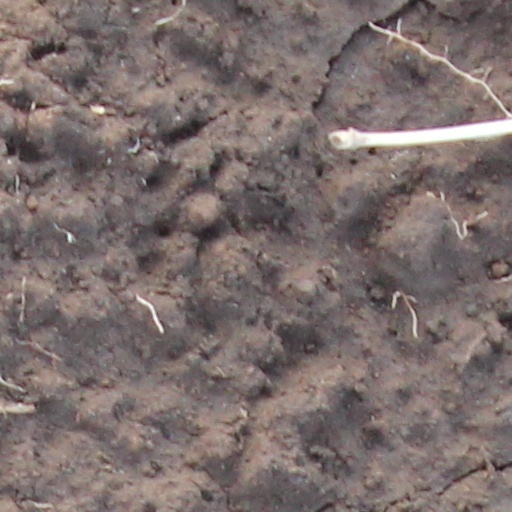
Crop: wheat